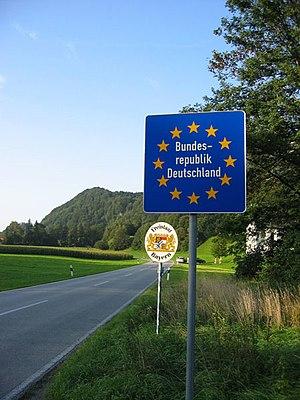
Une ""frontière de Schengen"" typique (ici près de Kufstein entre l'Allemagne et l'Autriche). Pas de postes de contrôle frontaliers, seulement le signe de l'UE habituel. Türkçe: Almanya-Avusturya sınırda bulunan Kufstein'deki tipik bir Schengen ötesi levhası, Eylül 2006. (Kufstein, Tyrol/Avusturya ile Bavaria/Almanya arasındadır) Українська: Типовий ""Шенгенський кордон"" (біля Куфштайну, між Німеччиною та Австрією). Немає ніяких контрольних пунктів, лише звичайний знак."
L’acquis de Schengen est un ensemble de règles et règlements, intégrés dans le droit de l'Union européenne, qui règlent la zone dite « espace de liberté, de sécurité et de justice » et les relations entre les États qui ont signé la Convention de Schengen. L'ELSJ est souvent confondu avec l'espace Schengen, le premier désignant la libre circulation, le second désignant les mesures de sécurité prises afin d'assurer la libre circulation.
L'Allemagne, en forme longue la République fédérale d'Allemagne abrégée en RFA, est un État d'Europe centrale, entouré par la mer du Nord, le Danemark et la mer Baltique au nord, par la Pologne à l'est-nord-est, par la Tchéquie à l'est-sud-est, par l'Autriche au sud-sud-est, par la Suisse au sud-sud-ouest, par la France au sud-ouest, par la Belgique et le Luxembourg à l'ouest, enfin par les Pays-Bas à l'ouest-nord-ouest. Décentralisée et fédérale, l'Allemagne compte quatre métropoles de plus d'un million d'habitants : la capitale Berlin, ainsi que Hambourg, Munich et Cologne. Le siège du gouvernement est situé dans la ville de Berlin et dans la ville fédérale de Bonn. Francfort-sur-le-Main est considérée comme la capitale financière de l'Allemagne : dans cette ville se trouve le siège de la BCE.
L'espace Schengen comprend les territoires de 26 États européens — 22 États membres de l'Union européenne, et 4 États associés, membres de l'AELE — qui ont mis en œuvre l'accord de Schengen et la convention de Schengen, signés à Schengen en 1985 et 1990. L'espace Schengen fonctionne comme un espace unique en matière de voyages internationaux et de contrôles frontaliers, où le franchissement des frontières intérieures s'effectue librement, sans passeport, sans contrôle.